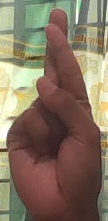
ASL sign: R